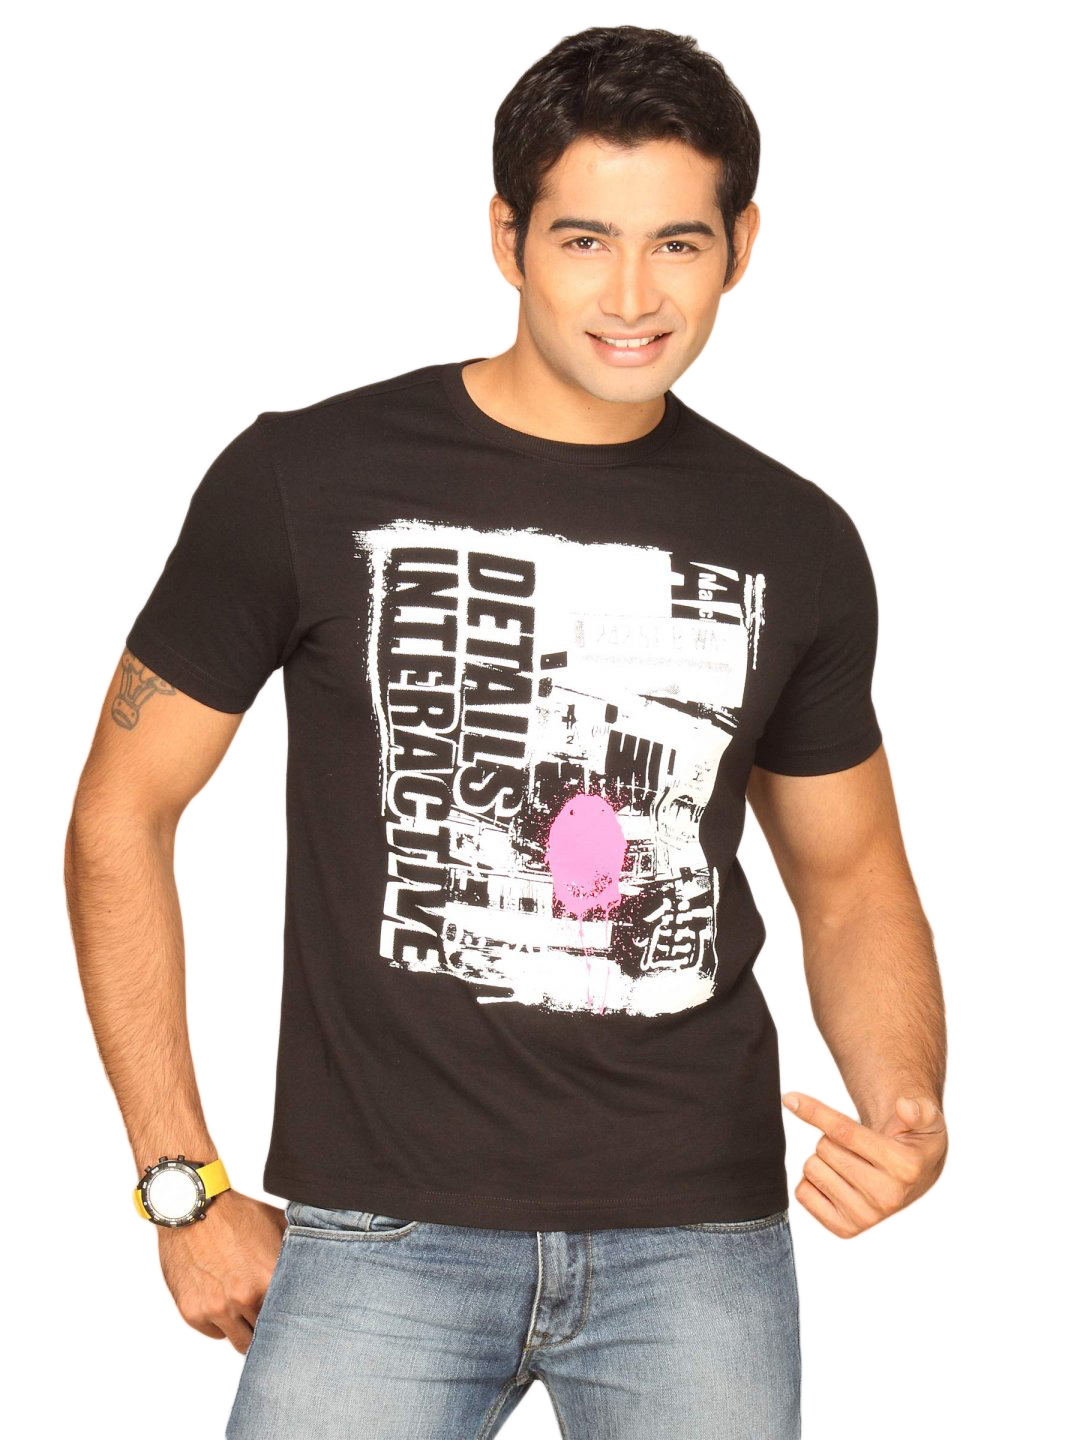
UCB Men's Benetton Details Black T-shirt
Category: Apparel / Topwear / Tshirts
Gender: Men
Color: Black
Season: Summer 2011
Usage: Casual